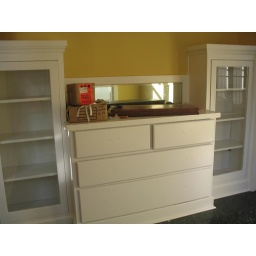
New, darker yellow and whiter white in upstairs breakfast room.